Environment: real
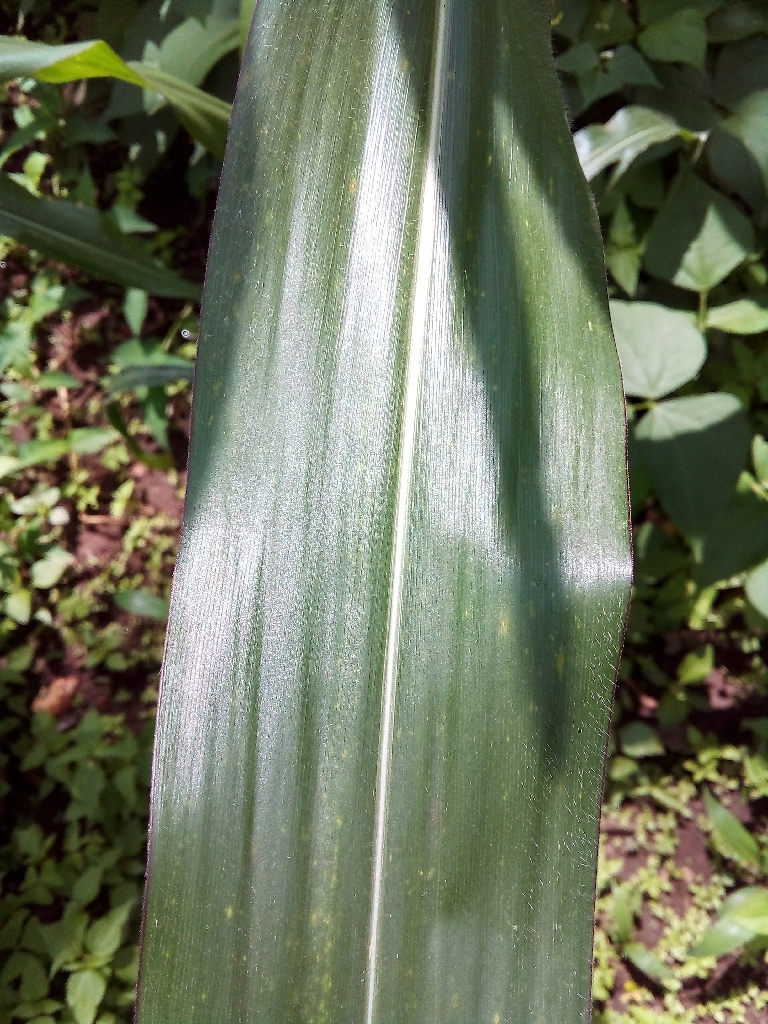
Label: healthy